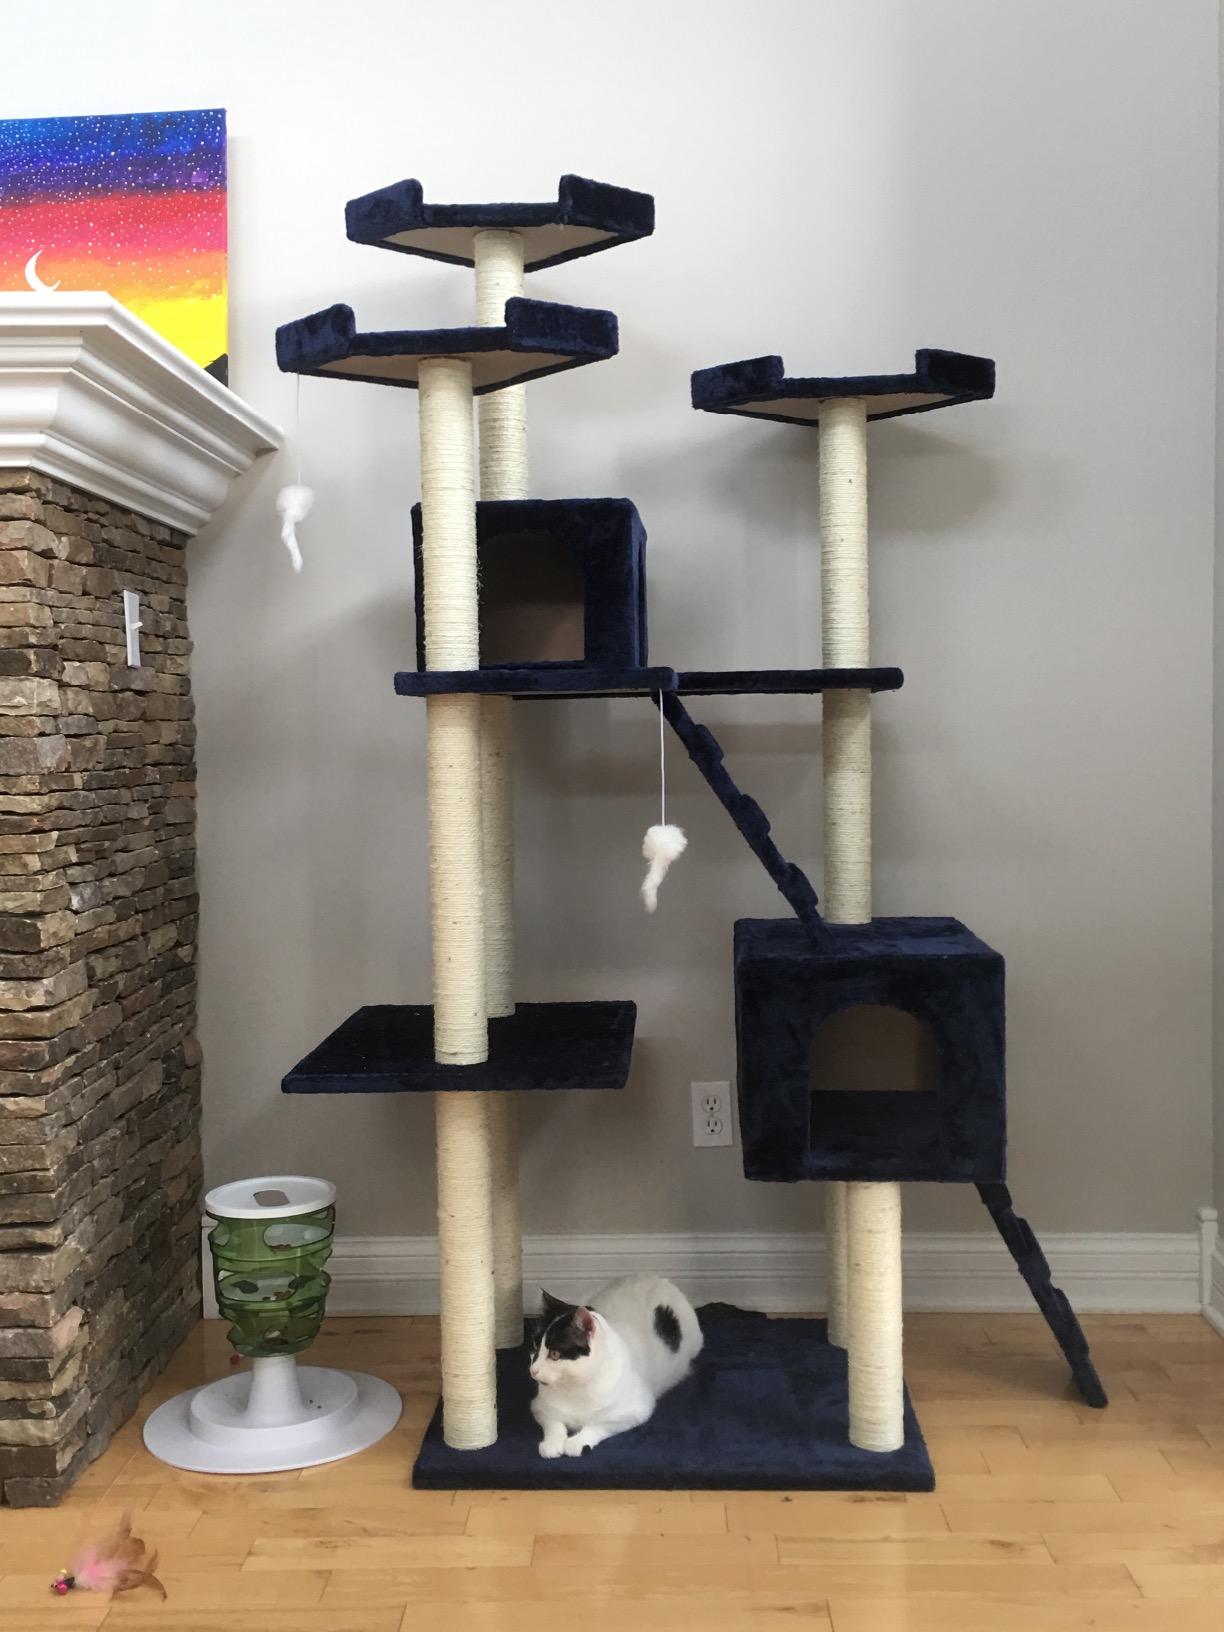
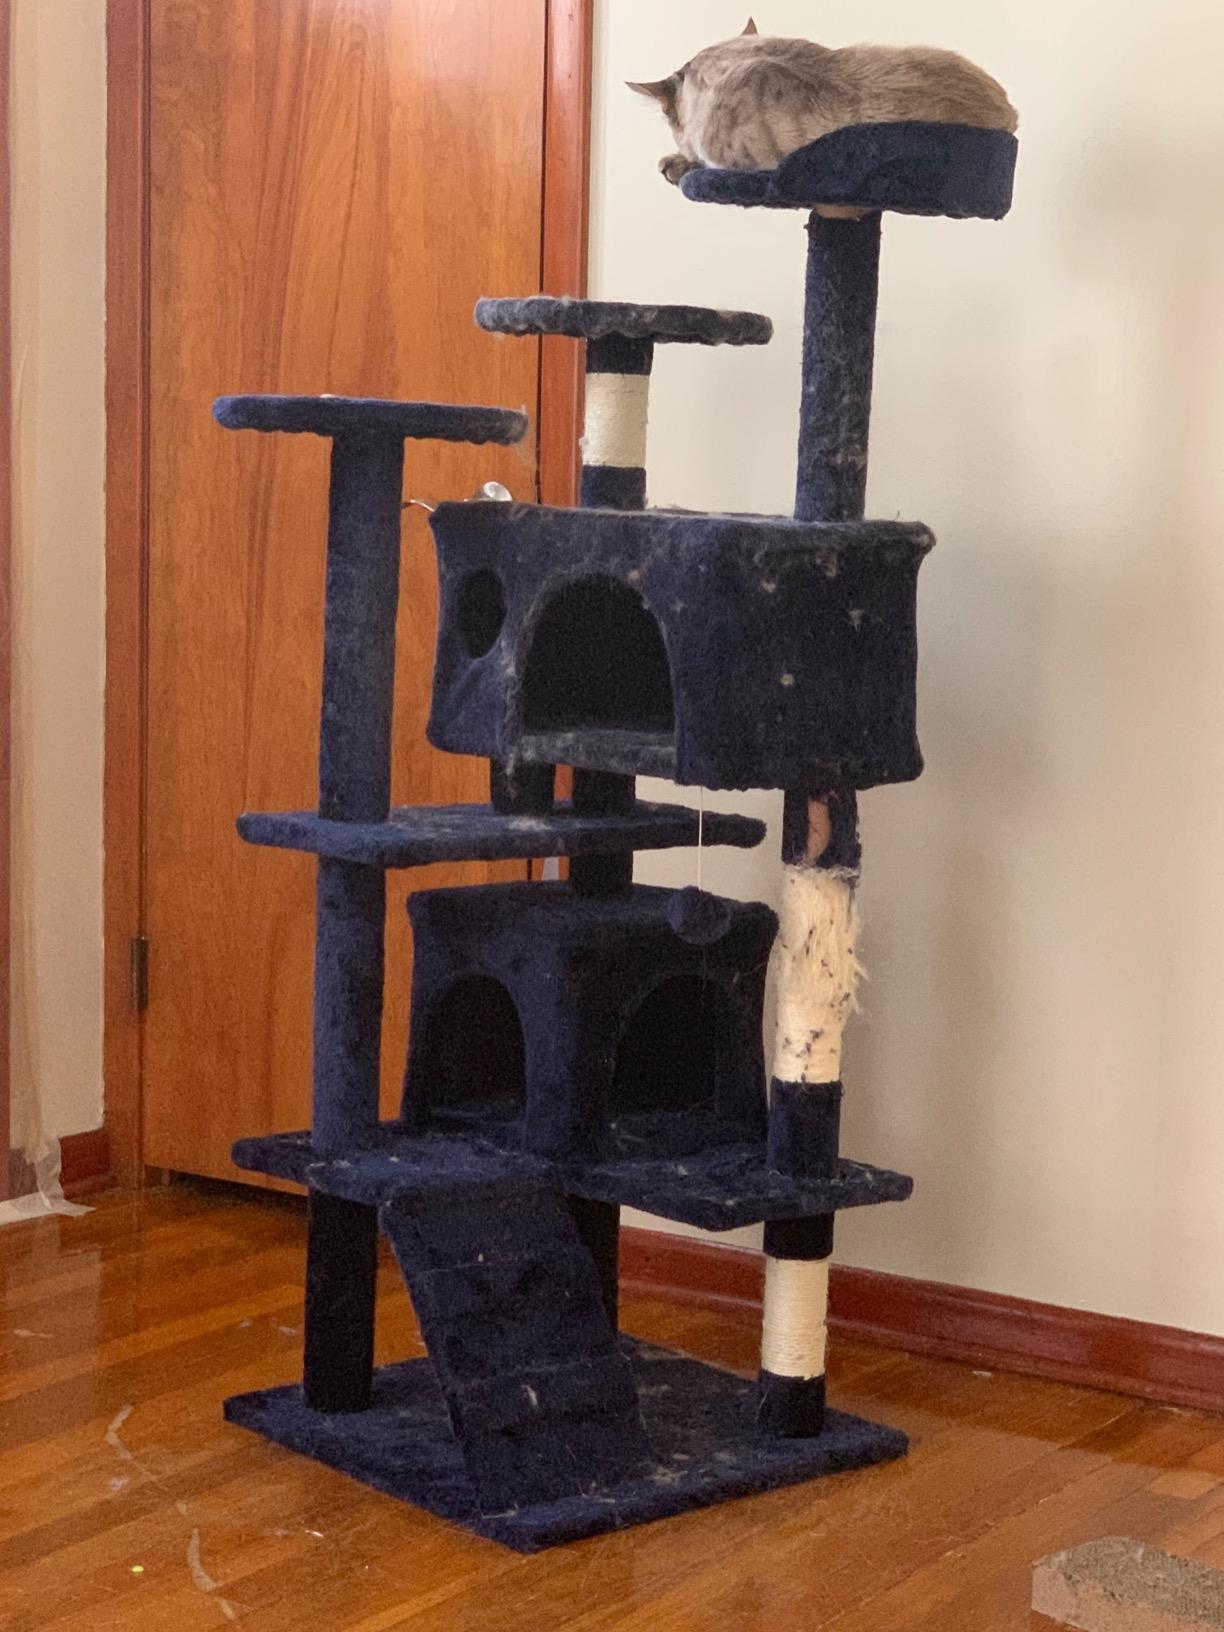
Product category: items_cat tree
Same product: no